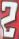
Number: 2